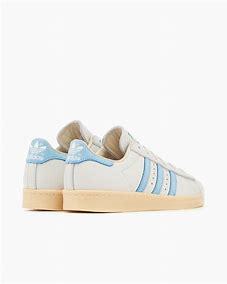
Brand: Adidas
Model: Superstar 82